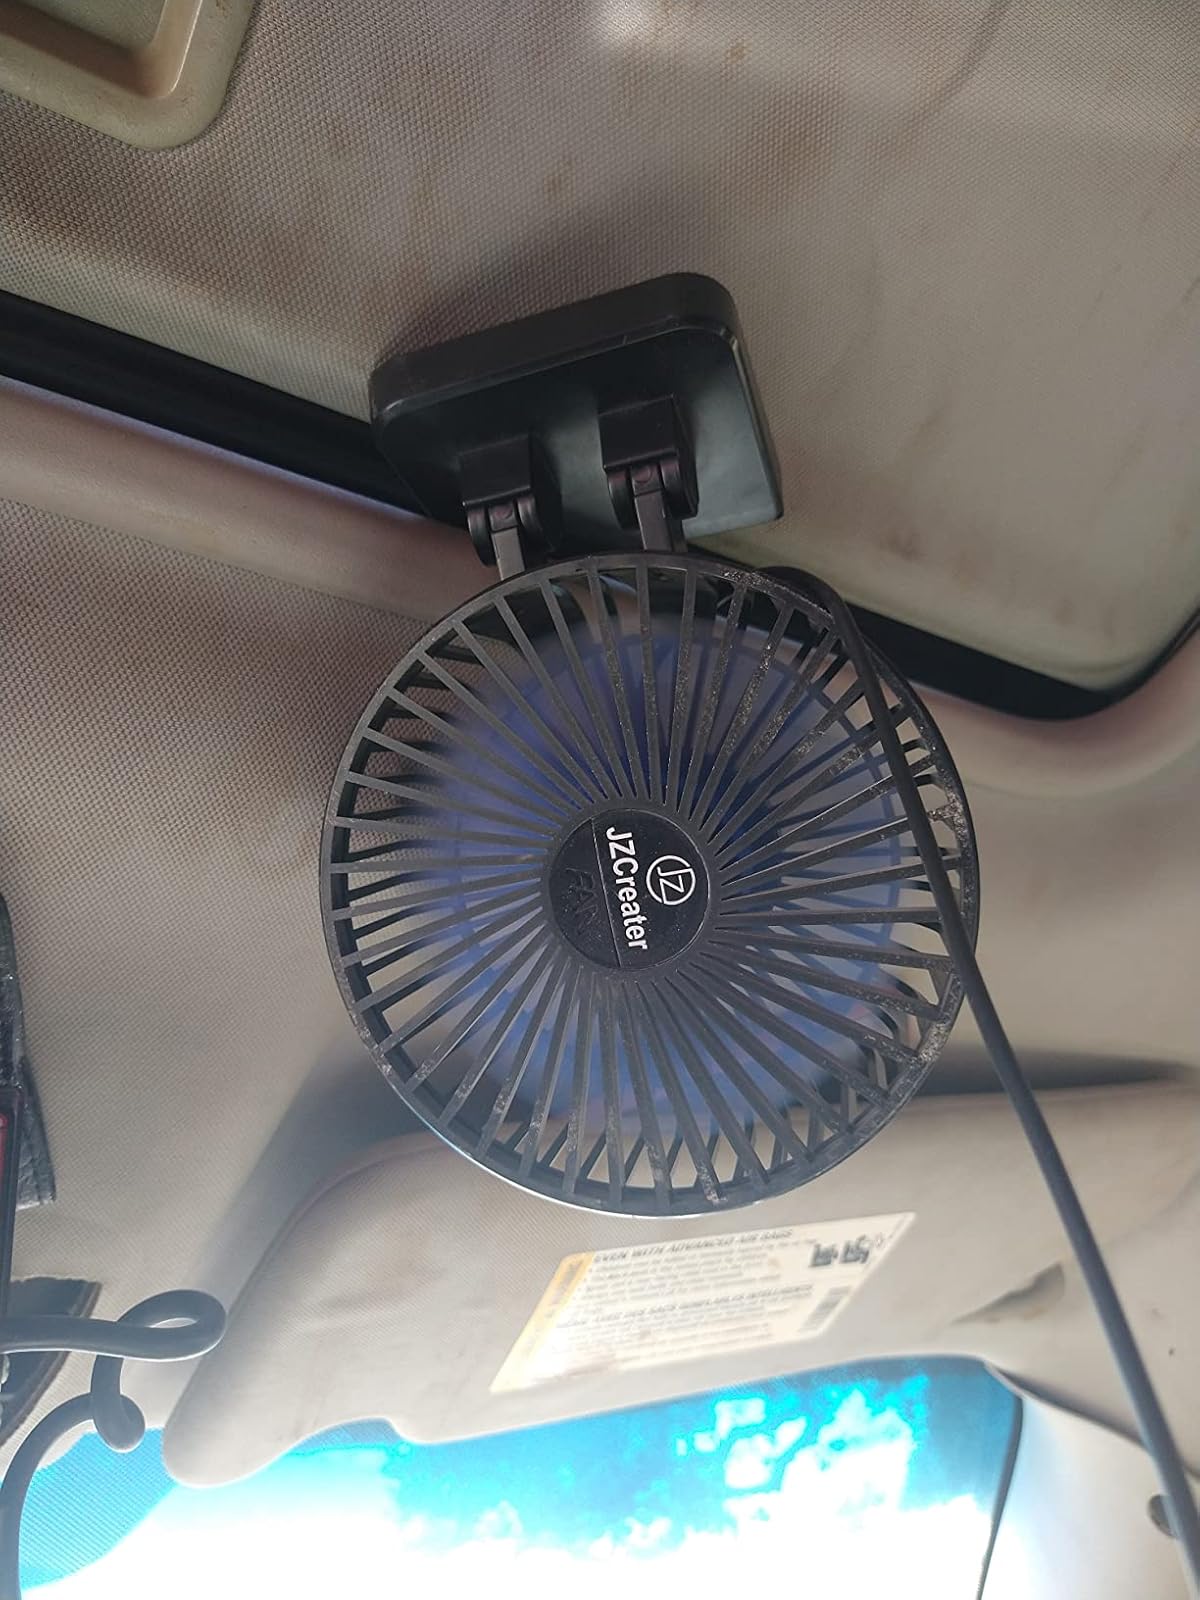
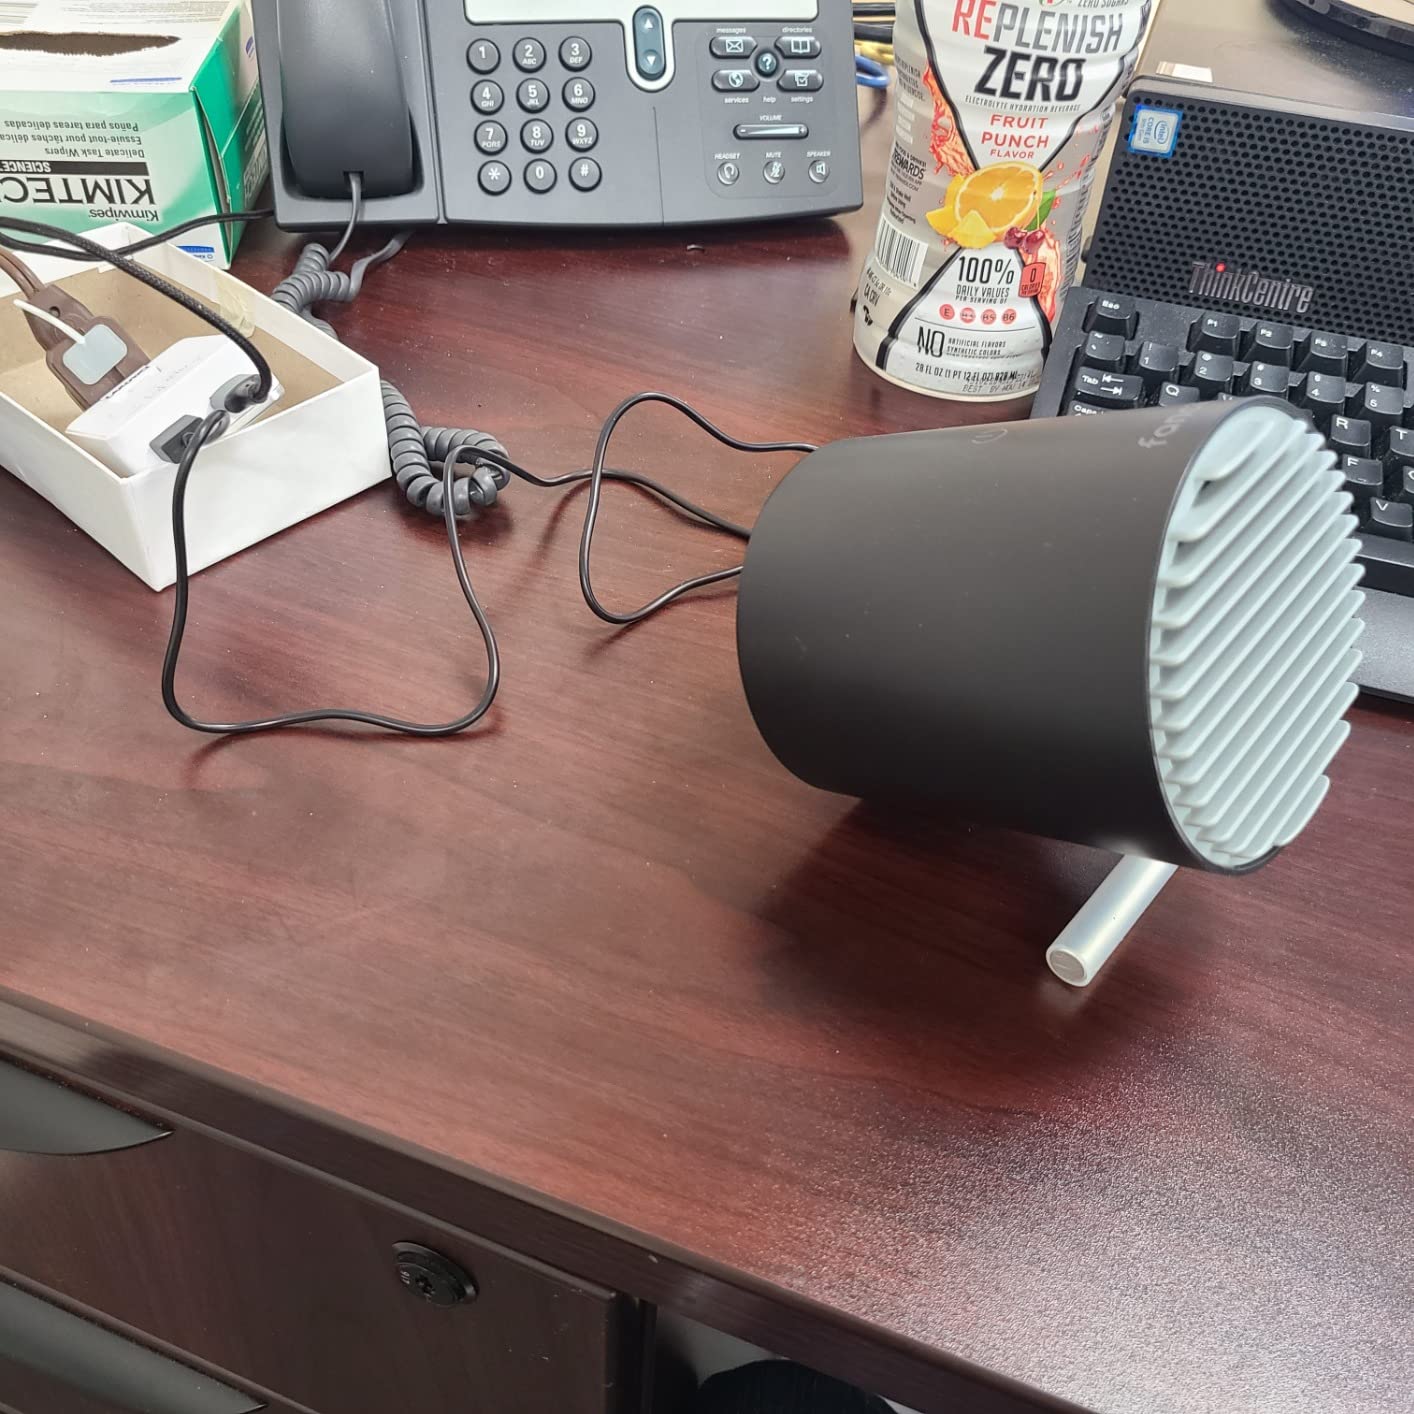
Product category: fan
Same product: no